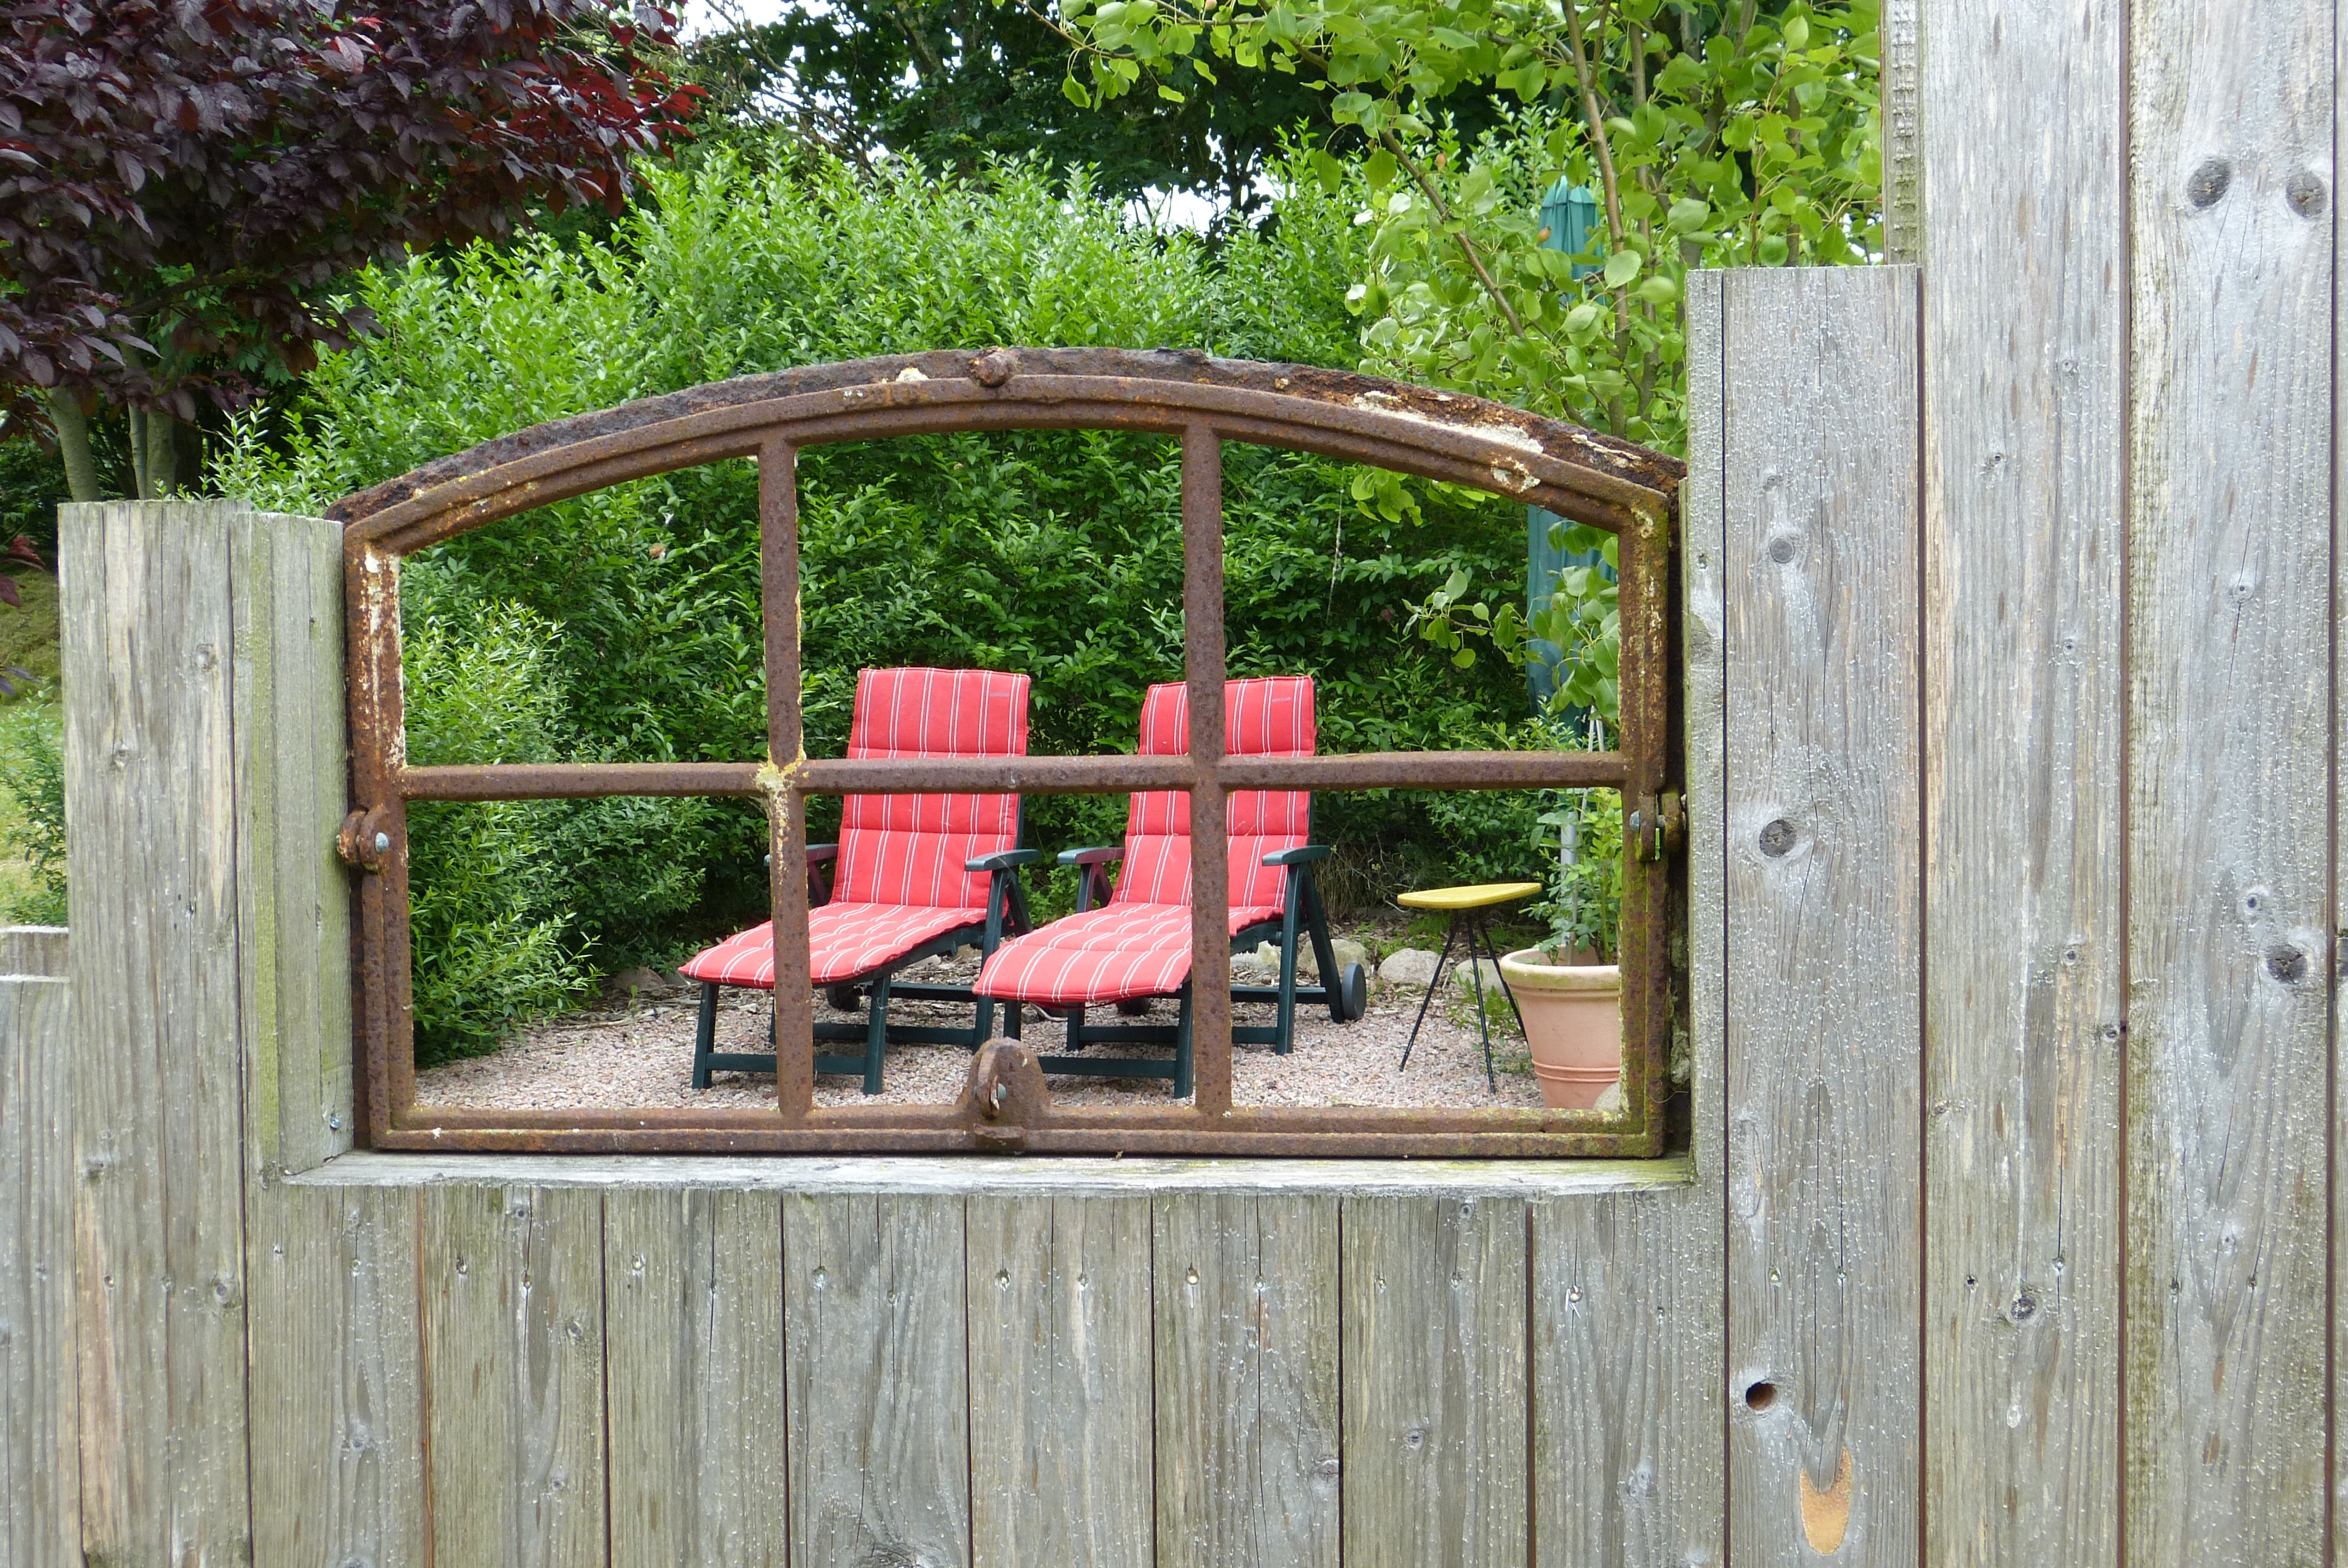
nature, plant, wood, window, wall, shed, porch, idyllic, red, relax, cottage, holiday, backyard, rest, garden, gate, leisure, sit, relaxation, boards, deck chair, beautiful, break, sun loungers, install window, outdoor structure